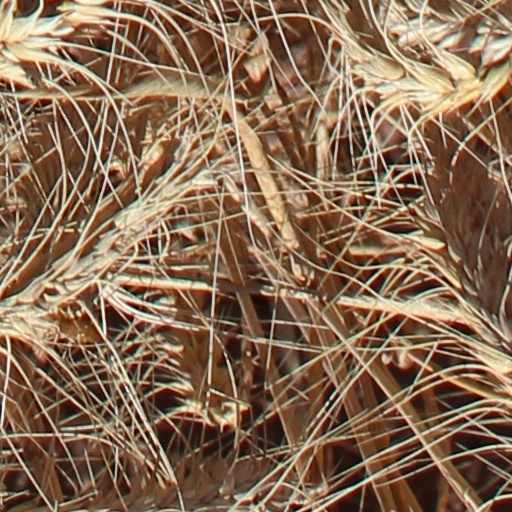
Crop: wheat